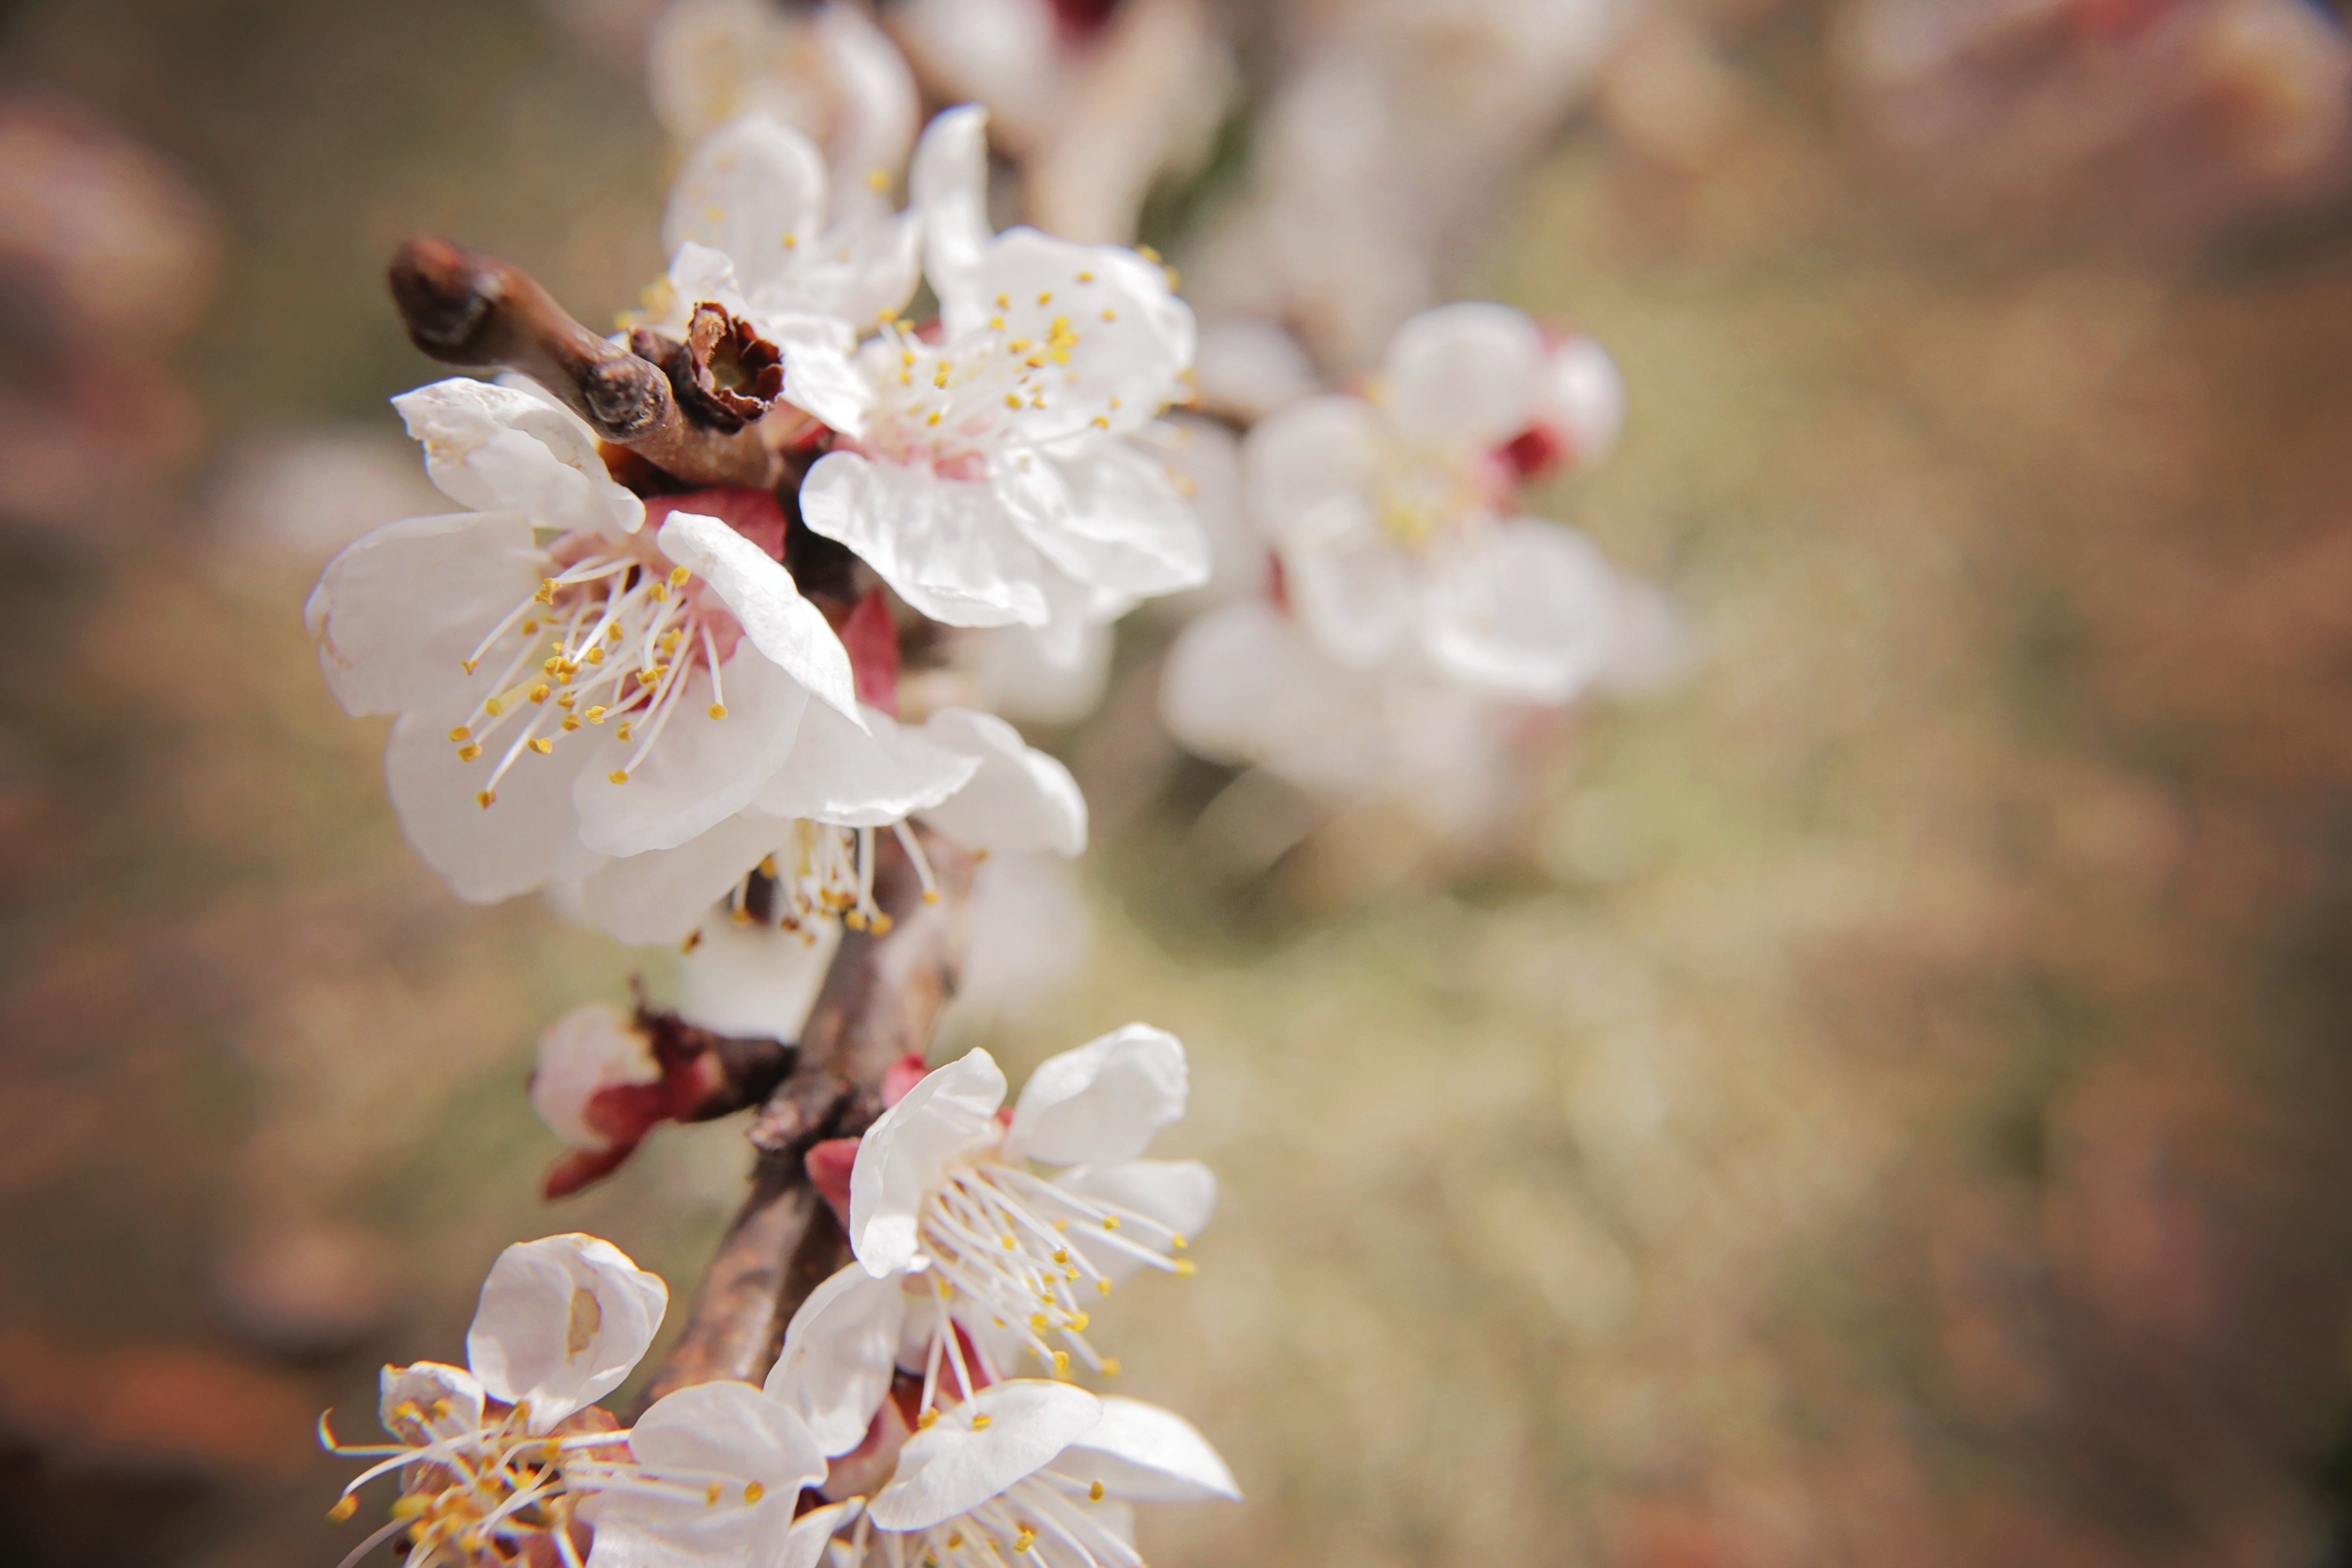
nature, branch, blossom, plant, white, fruit, flower, petal, bloom, food, spring, produce, autumn, botany, blooming, flora, season, cherry blossom, flowers, close up, petals, blossoms, macro photography